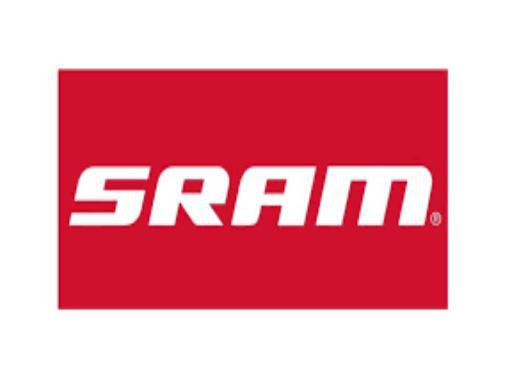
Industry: Clothes